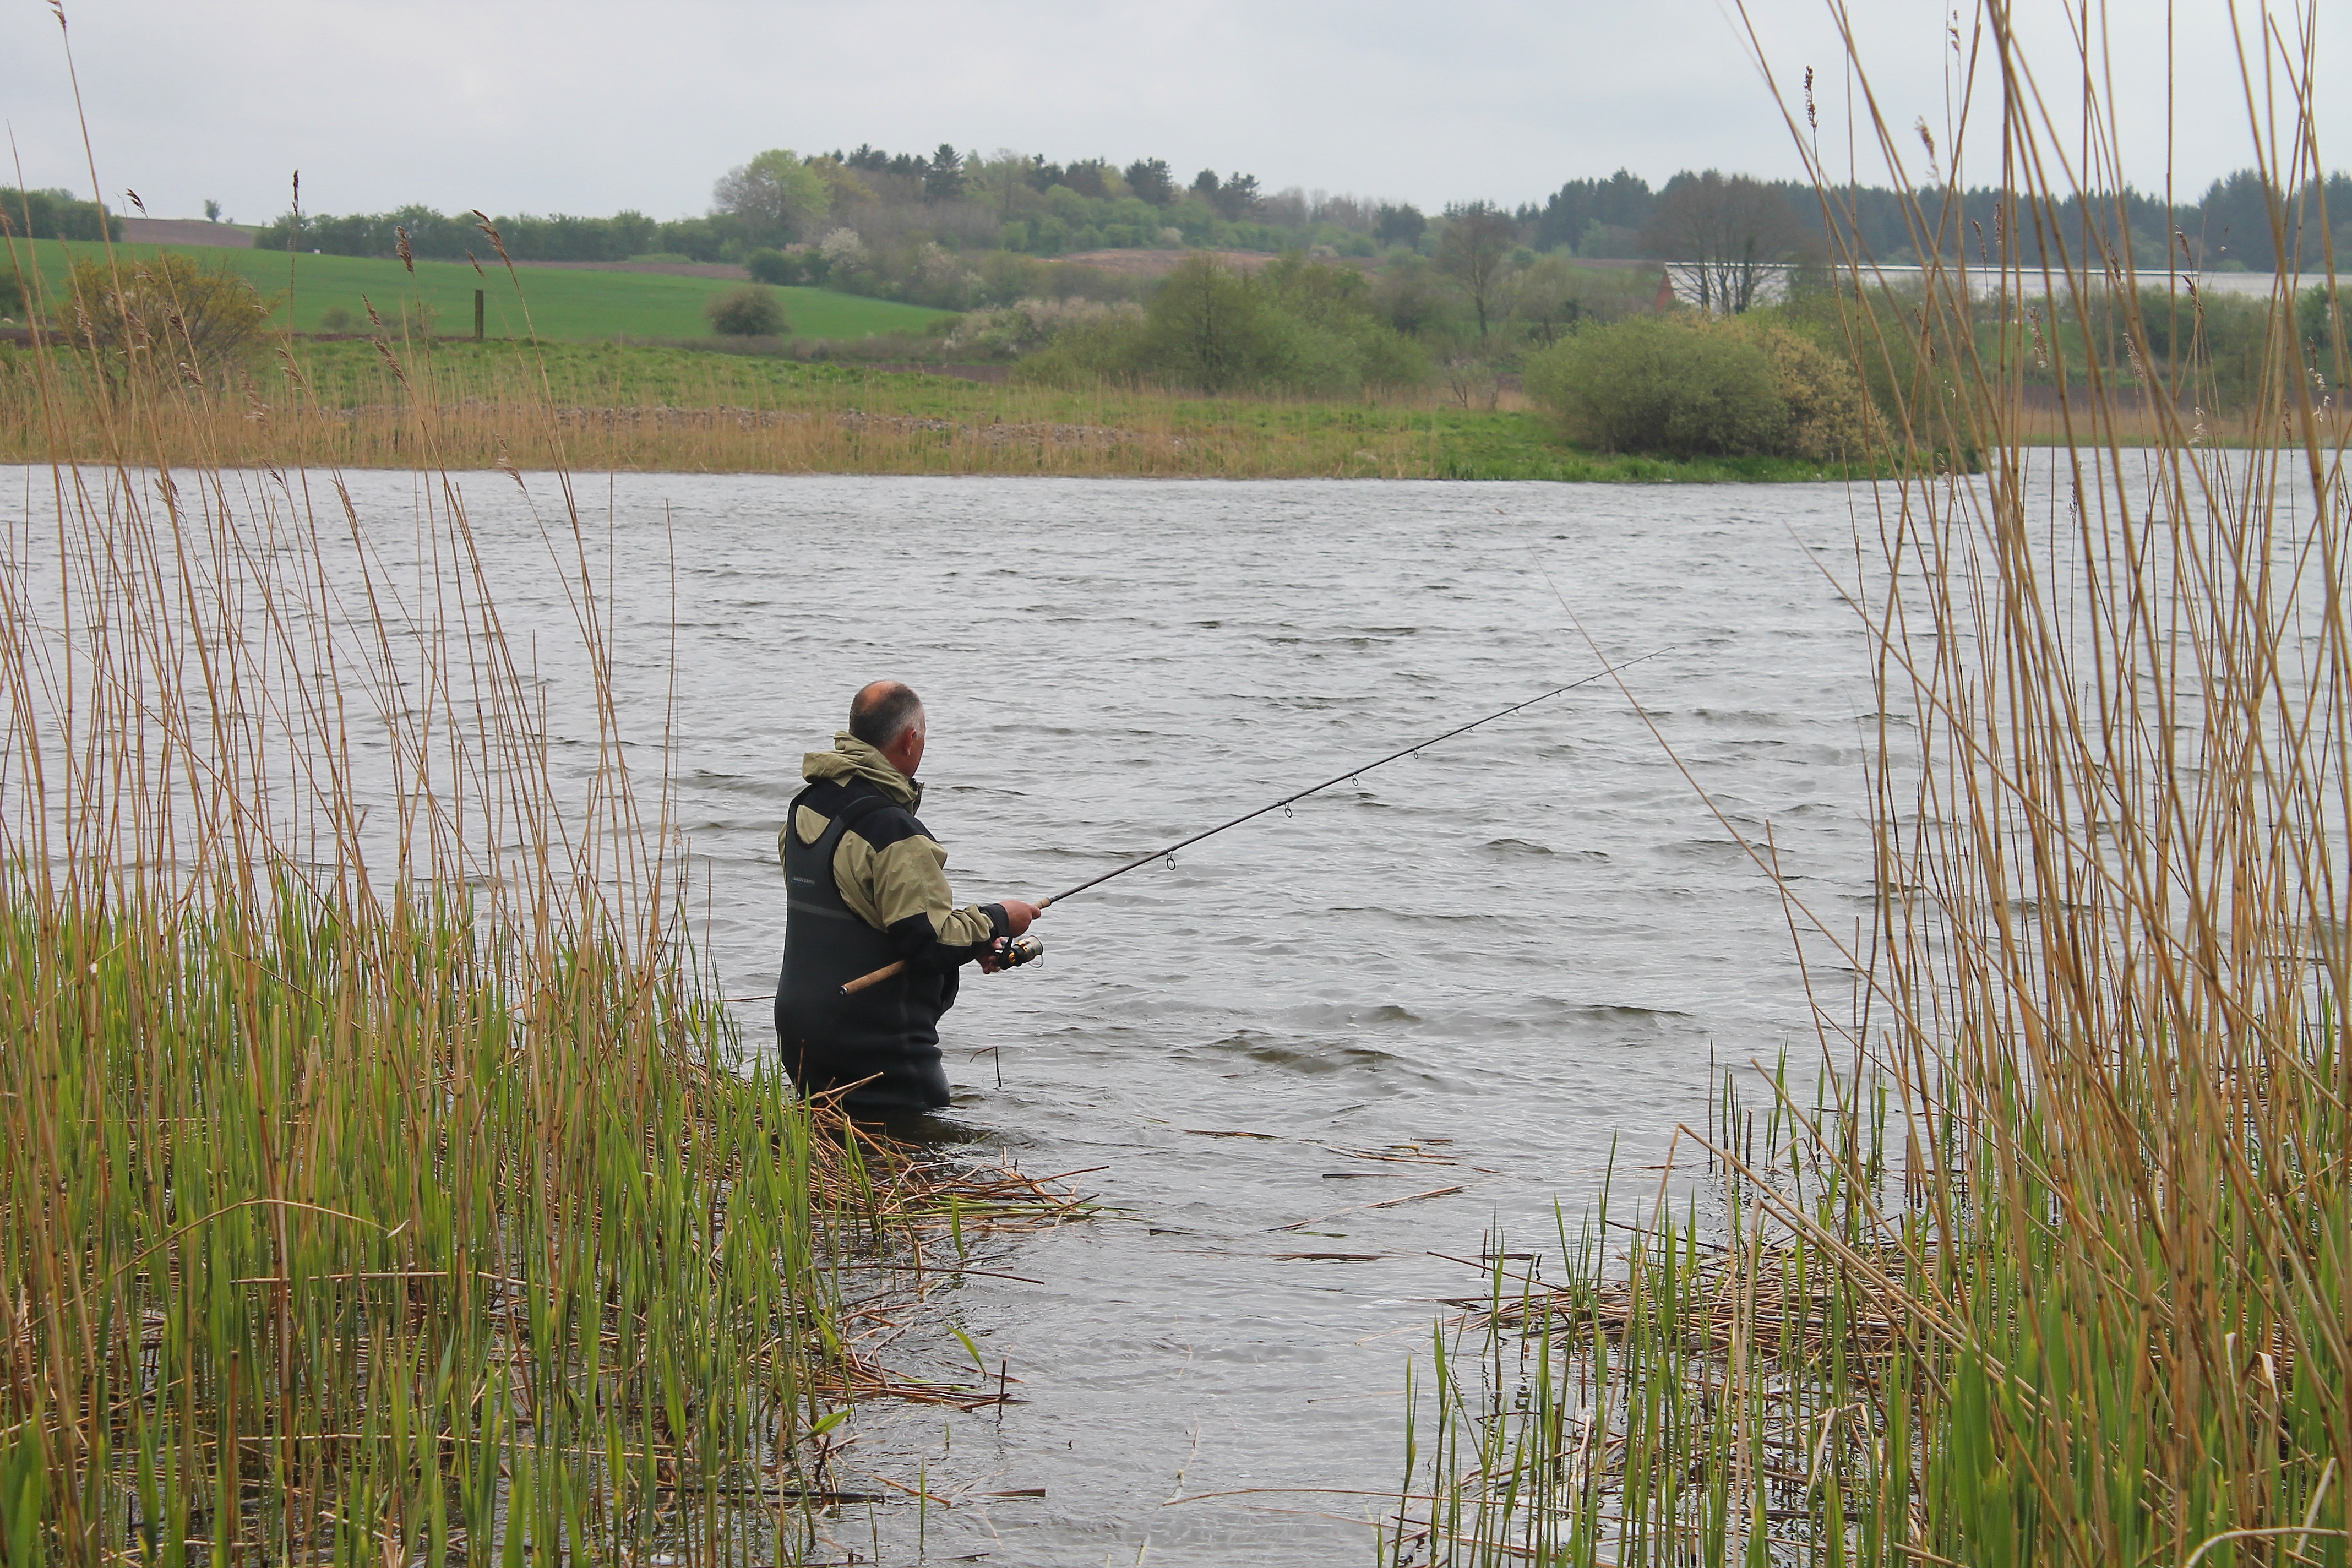
water, lake, recreation, fishing, natural, leisure, rod, wetland, hobby, angler, angling, fish pond, outdoor recreation, recreational fishing, casting fishing